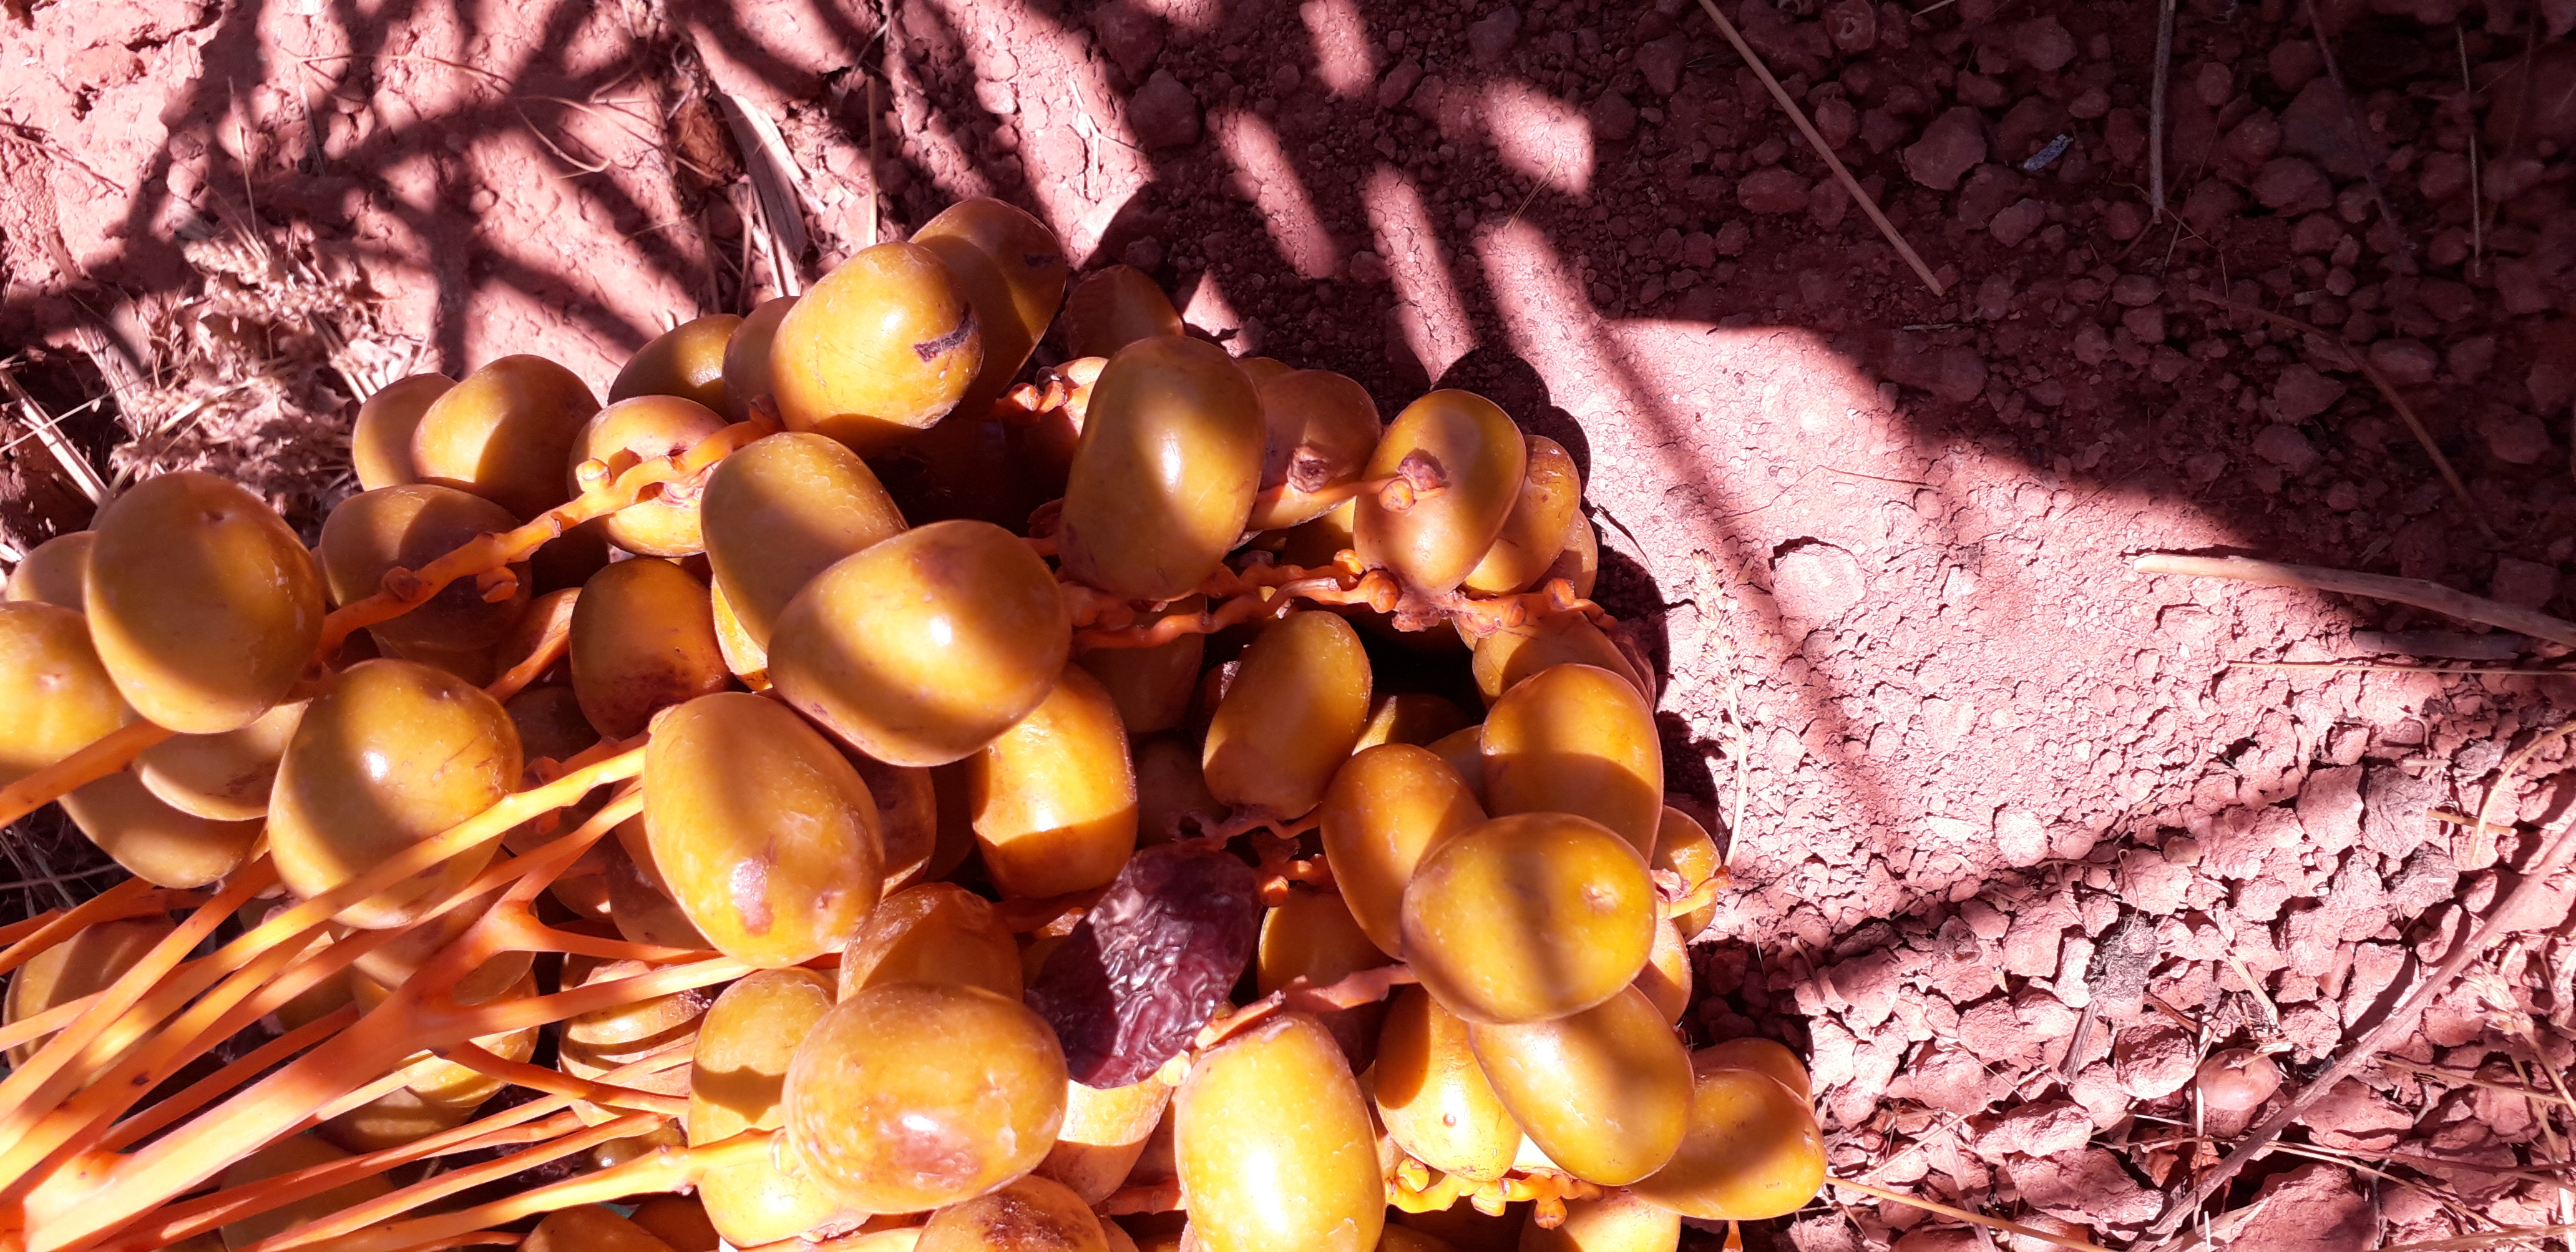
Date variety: Boufagous